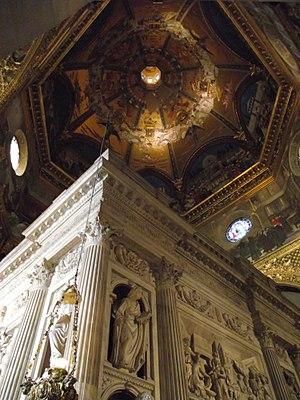
Loreto, francisé en Lorette, est une commune italienne de 12 810 habitants, située dans la province d'Ancône, dans la région Marches, en Italie centrale